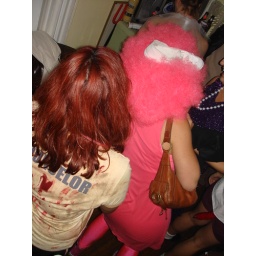
Crazy pink girl with a shoe in her fro'